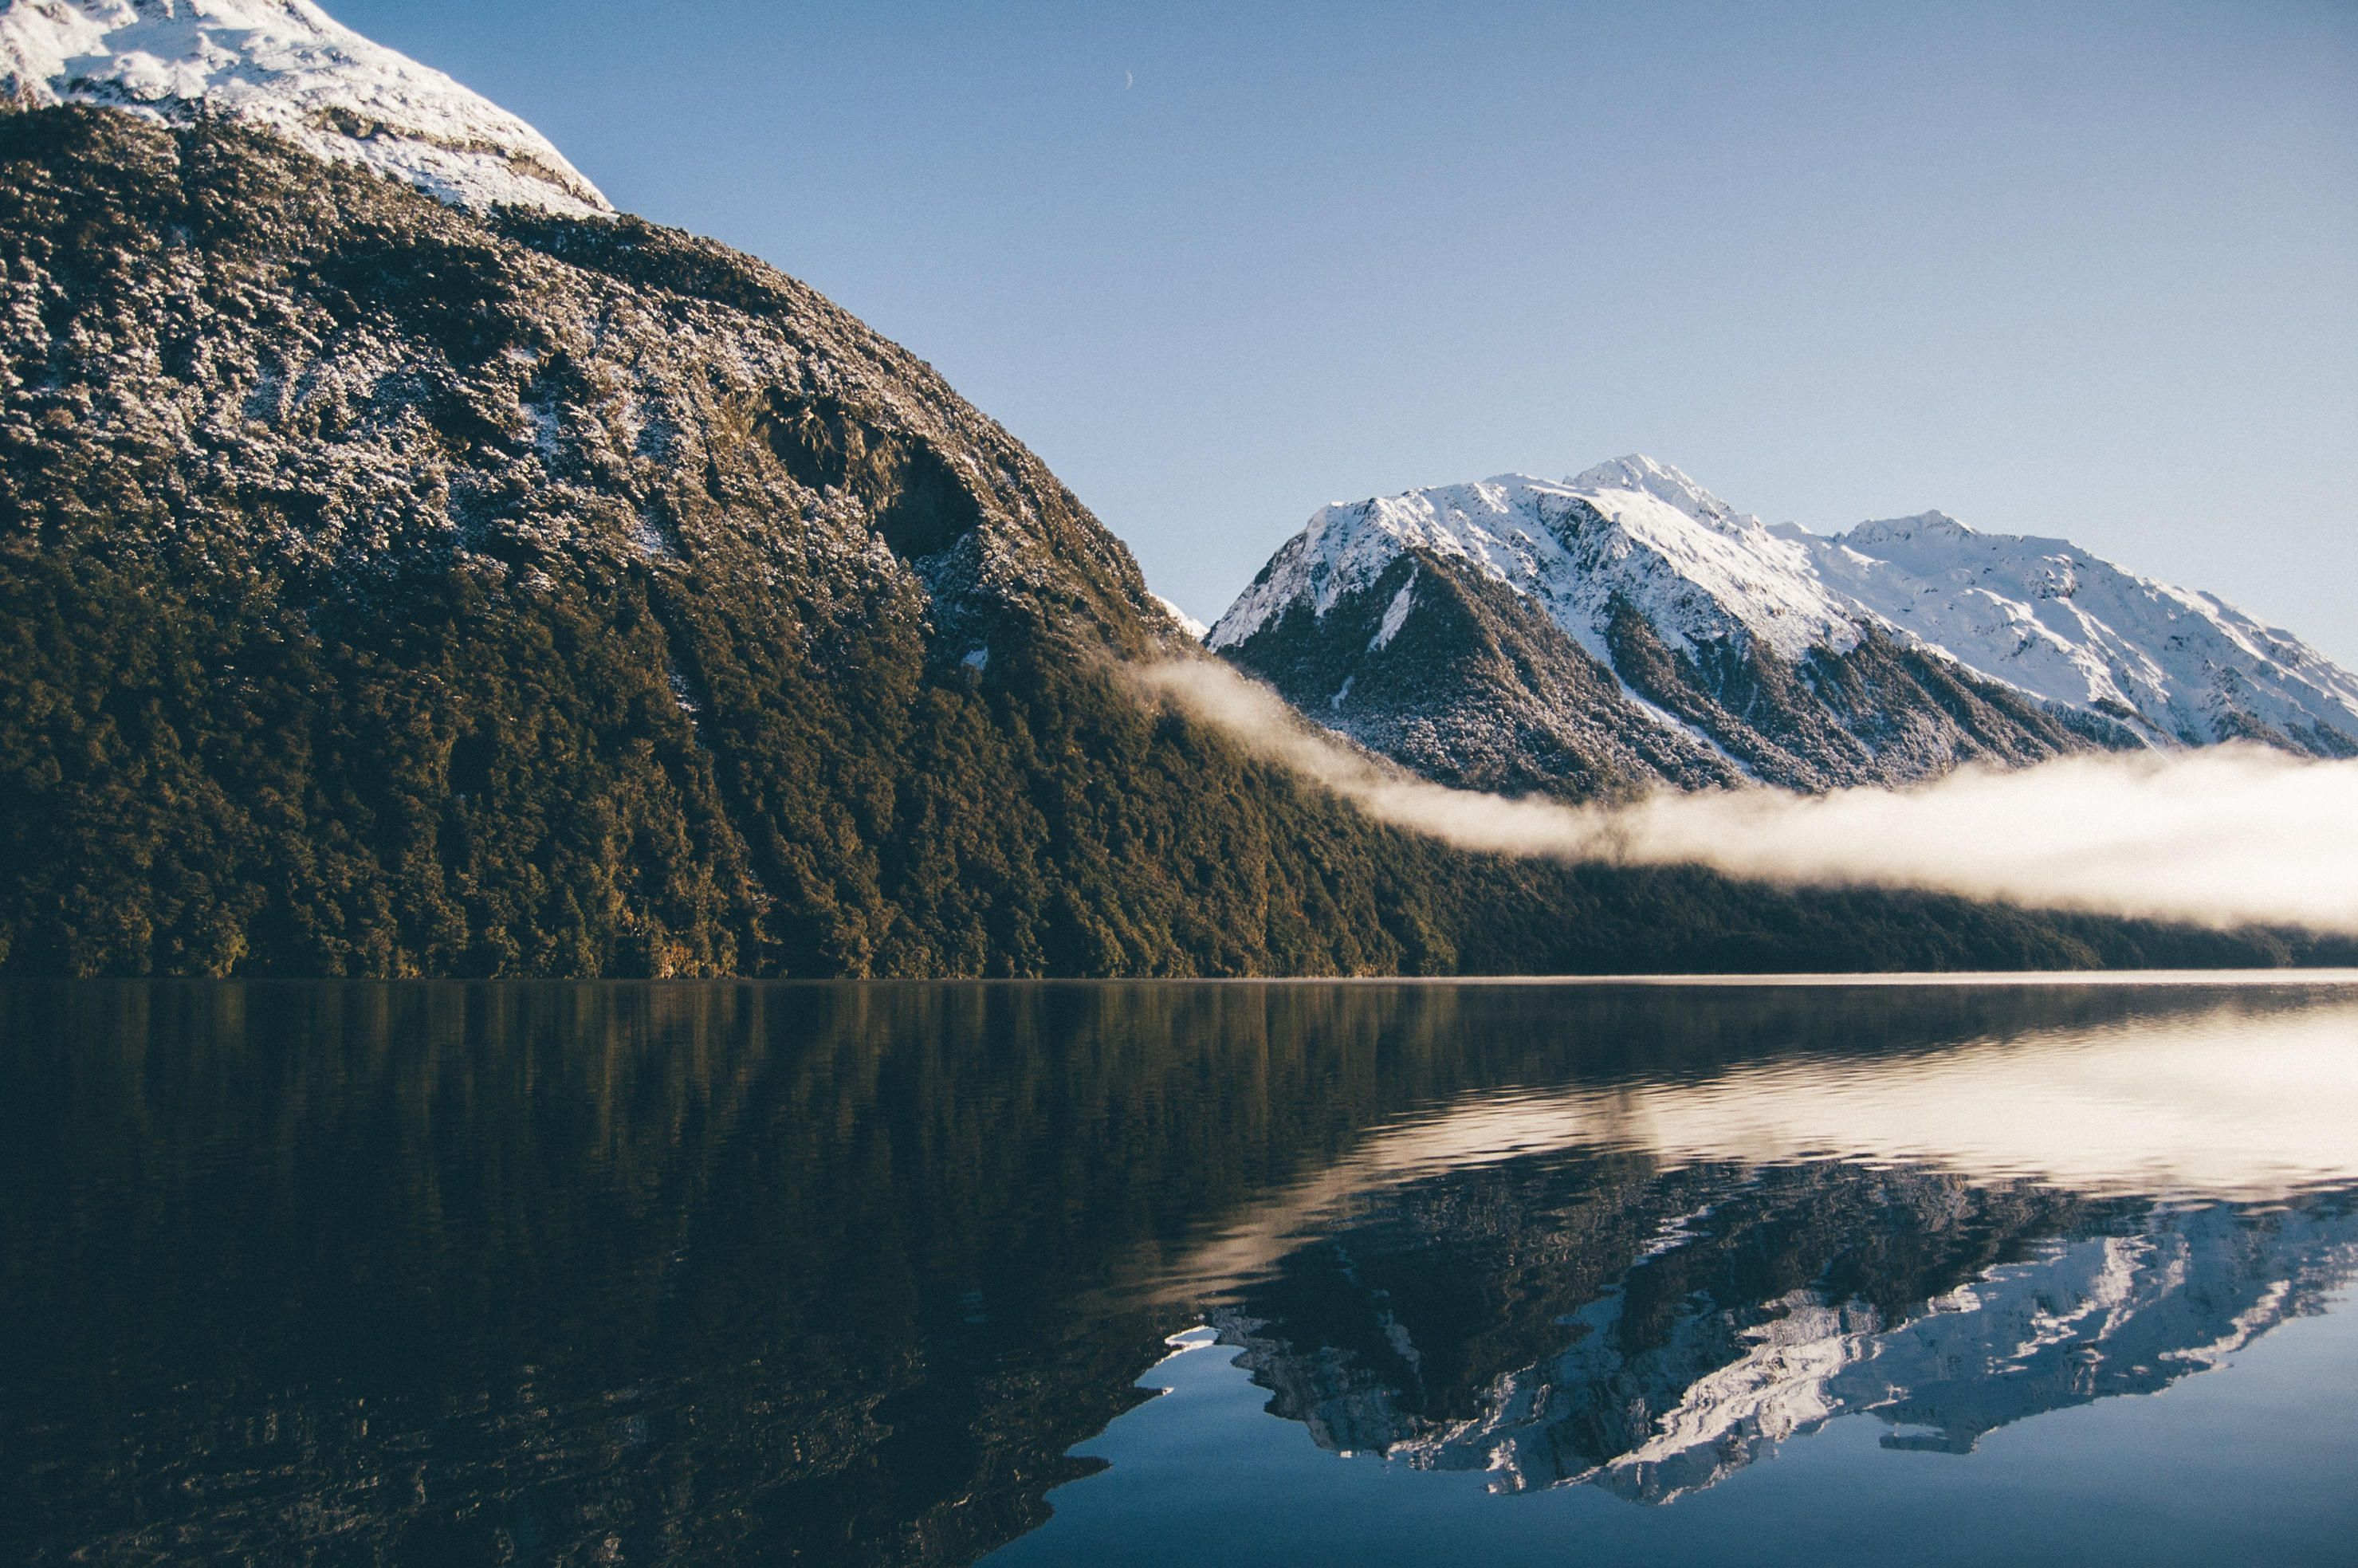
landscape, water, nature, wilderness, mountain, snow, winter, cloud, fog, lake, mountain range, reflection, weather, fjord, reservoir, ridge, alps, fell, loch, landform, geographical feature, atmospheric phenomenon, mountainous landforms, glacial landform